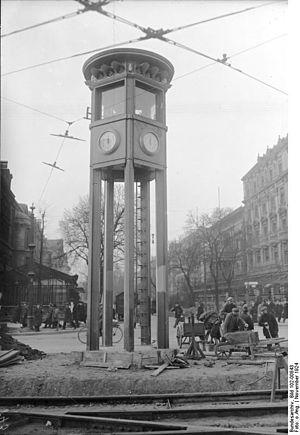
La Potsdamer Platz est une place du centre de Berlin, en Allemagne. Intersection routière majeure pendant la première partie du XXᵉ siècle, la place est détruite pendant la guerre et devient un no man's land dans le cadre de la Guerre froide, coupée en deux par le mur de Berlin. La majeure partie des immeubles qui la bordent actuellement ont été construits depuis la réunification de 1990. La place compte parmi les lieux les plus marquants de Berlin et est fréquentée par de nombreux touristes.